Bohumil Rameš

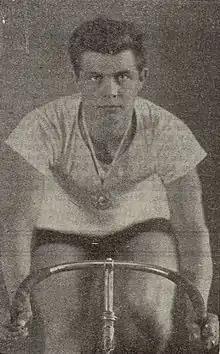
Rameš in 1922

Bohumil Rameš (4 March 1895 – 26 November 1974) was a Czech cyclist. He competed for Bohemia at the 1912 Summer Olympics and for Czechoslovakia at the 1920 Summer Olympics.